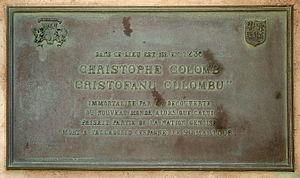
Calvi (Haute-Corse) - Plaque commémorative apposée sur les ruines de la maison dite de Christophe Colomb.